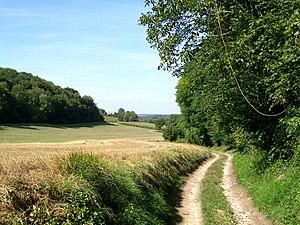
Le fond des Vaux, vallon du versant nord de la forêt d'Halatte, avec la route de l'Est.
Pontpoint est une commune française située au Sud de la région Hauts-de-France, dans le département de l'Oise. Ses habitants sont appelés les Pontponniens.